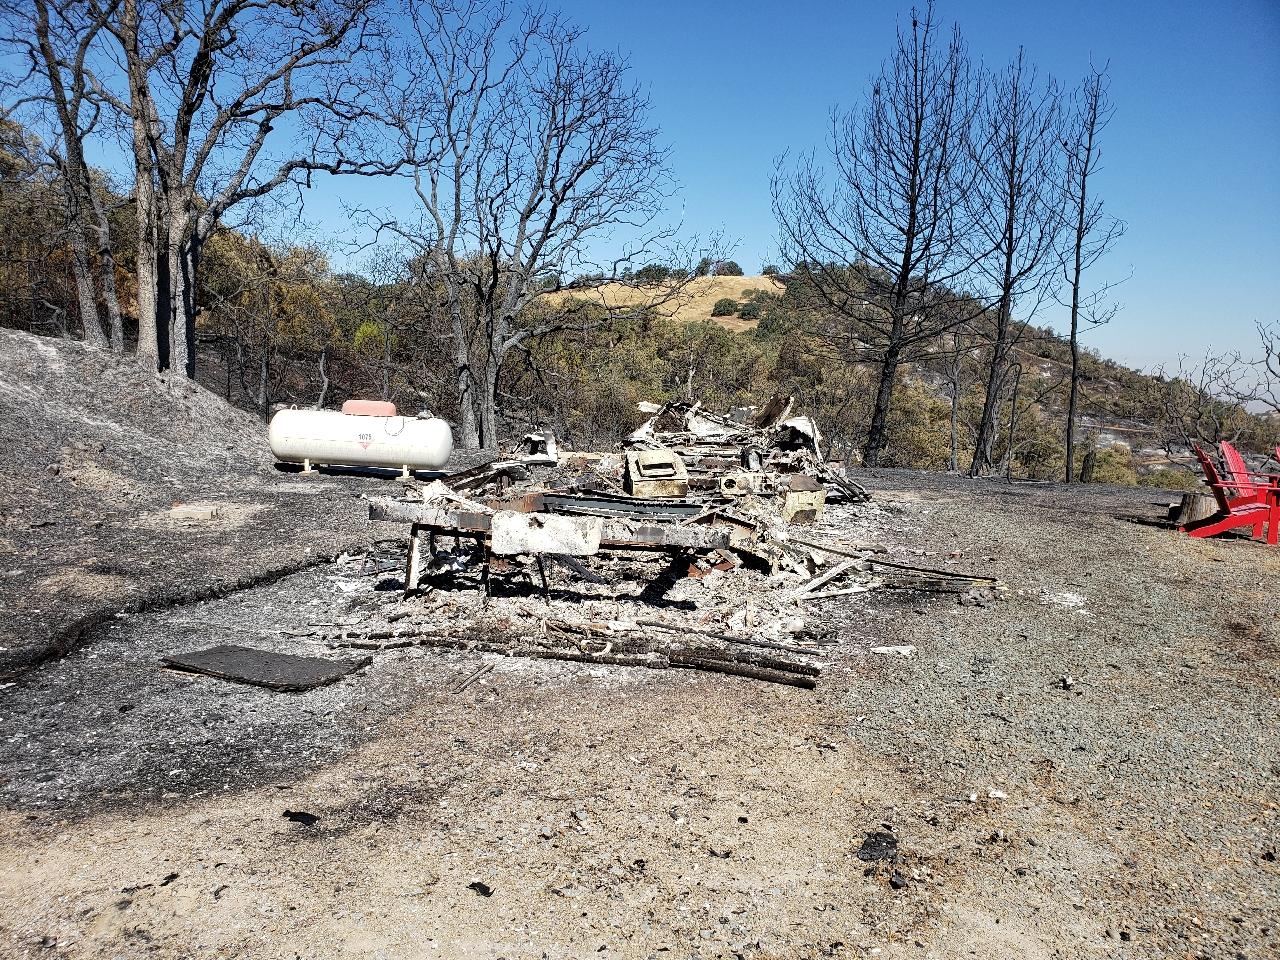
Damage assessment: destroyed